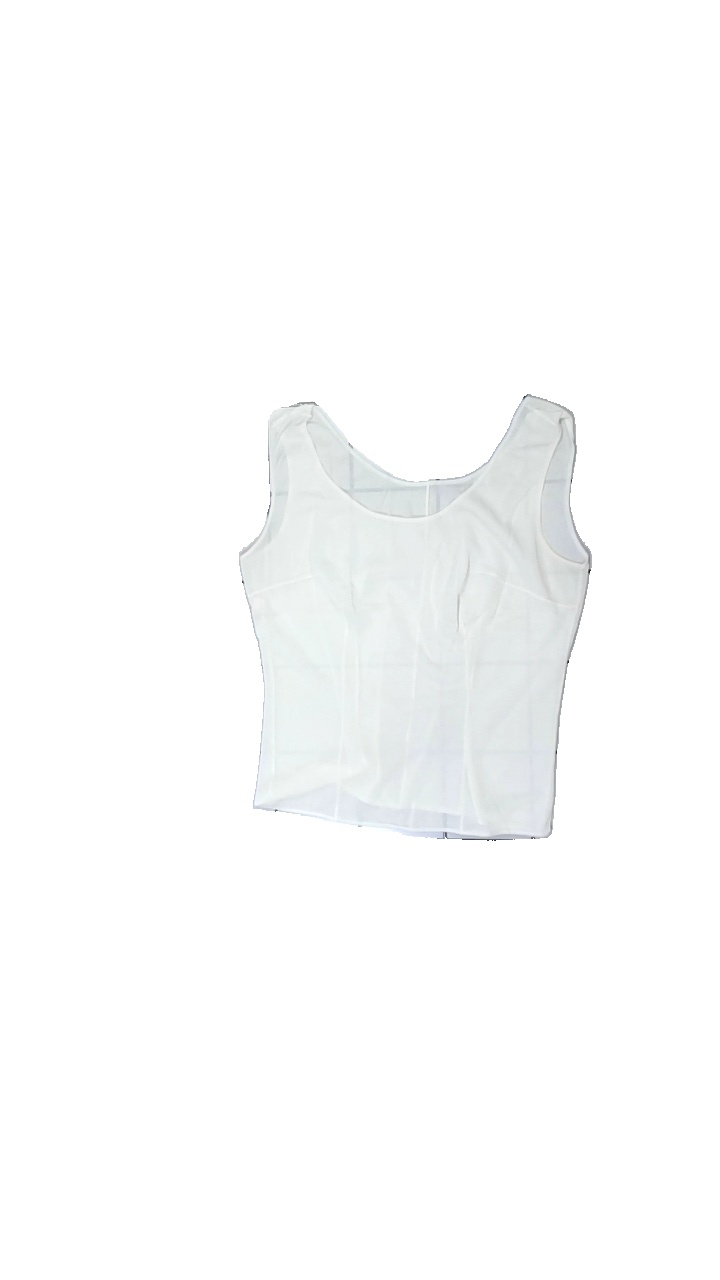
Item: Tank Top (Ladies)
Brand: Missing
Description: vitt transparent linne med gula fläckar och streck.
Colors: White
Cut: Regular
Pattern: Transparent
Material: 100% nylone
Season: Summer
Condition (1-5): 2
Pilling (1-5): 5
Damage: fläckar i båda armhålorna
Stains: Minor
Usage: Export
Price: <50